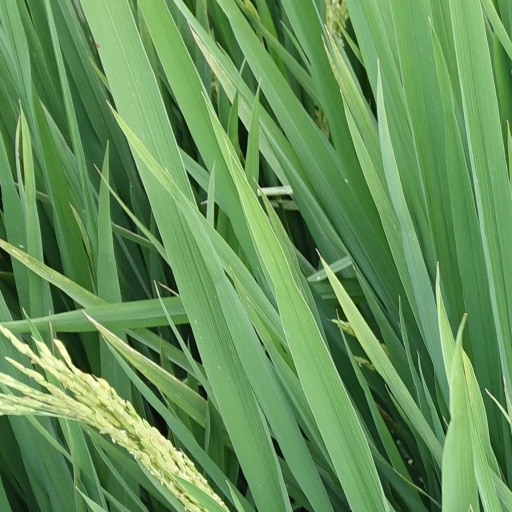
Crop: rice